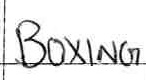
Label: boxing